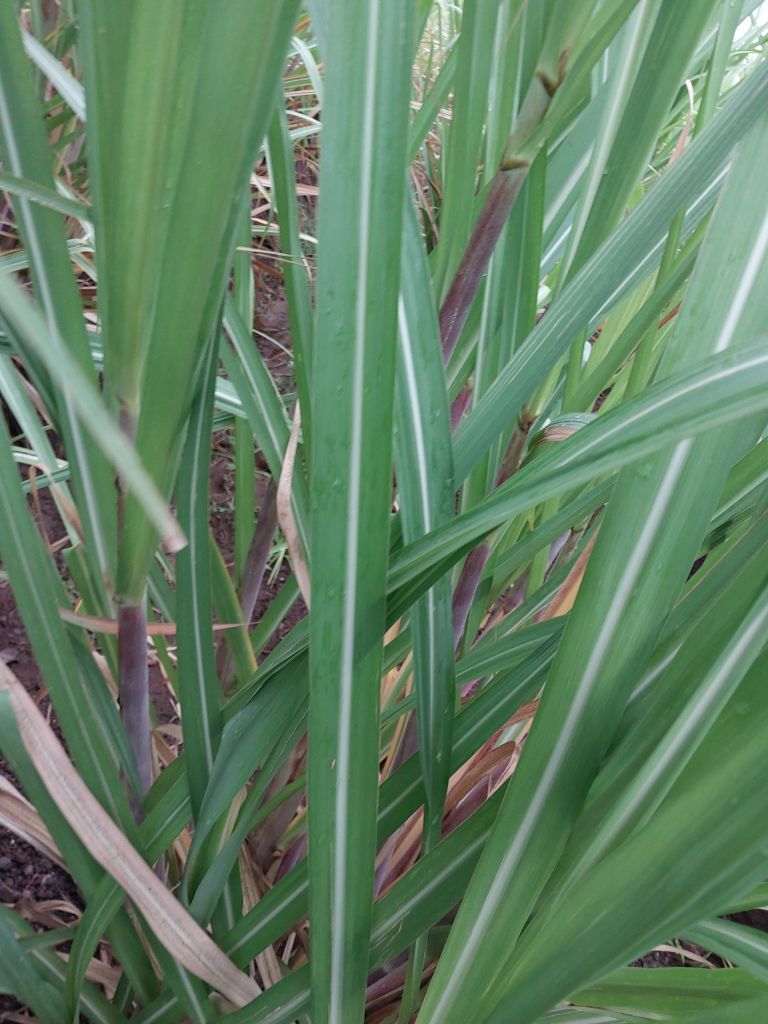
Label: Healthy